So (dairy product)

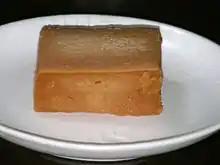
So (reproduced）

So (originally ) was a type of dairy product made in Japan between the seventh and 10th centuries. According to "Engishiki", "so" was introduced from Baekje, and acted as a gift in kind to the emperors. Daigo was produced by further processing of "so".